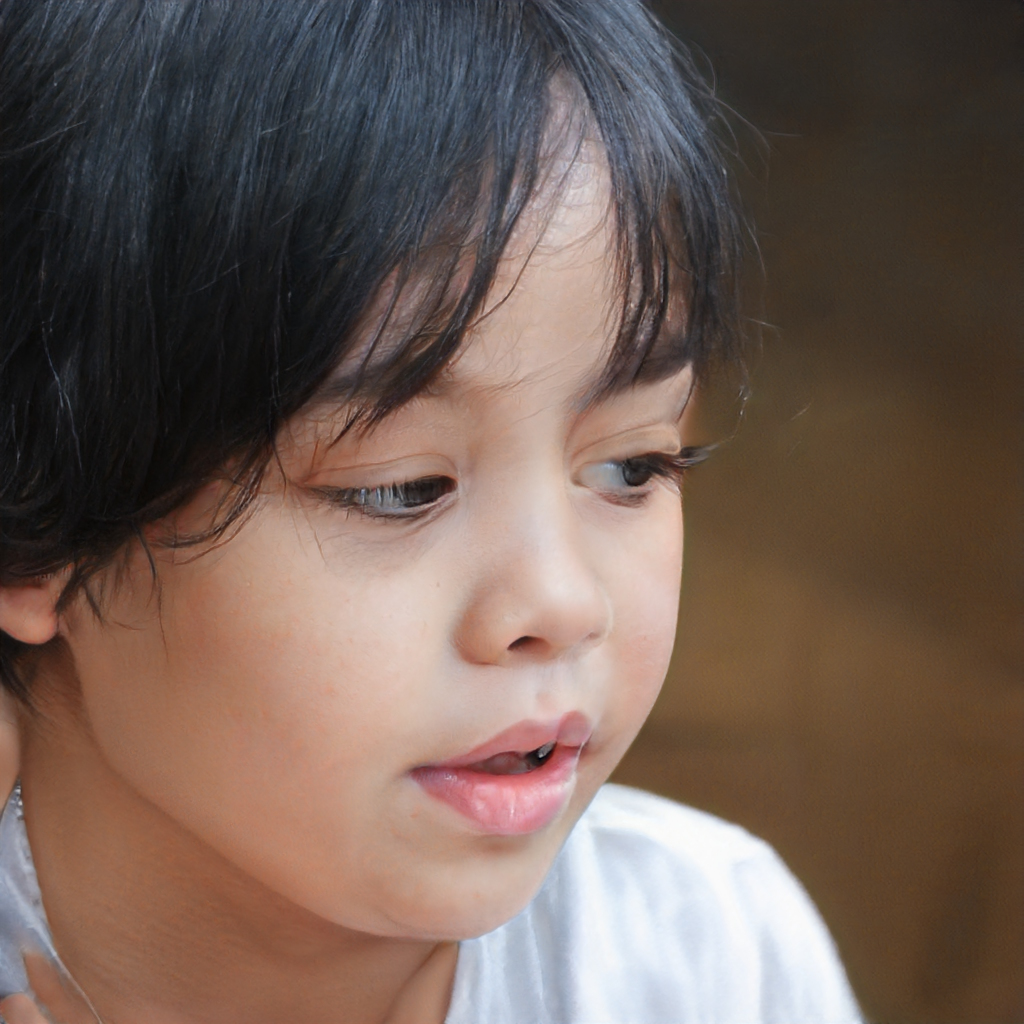
Label: Colored